Mitsubishi Lancer (A70)

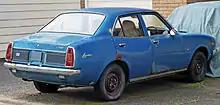
Chrysler Lancer (LA) GL sedan (Australia, A72A, pre-facelift)

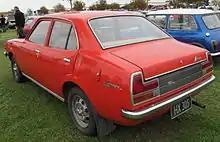
1976 Mitsubishi Lancer GL sedan (NZ)

There were three body styles (four if the Celeste liftback/coupé is included), two- and four-door sedans and a rarely seen five-door station wagon introduced in September 1973. In October 1975 the smallest engine was replaced by another 1.2-litre four, the 80 hp 4G36. In November, the entire engine lineup lost around eight–nine percent of its power, as a result of the stricter emissions standards for 1976. Reflecting a popular appearance during the 1970s, the Lancer adopted "coke bottle styling" on the sedan and wagon for this entire generation.